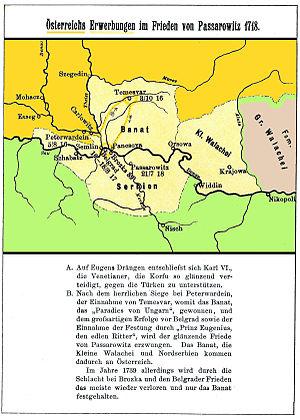
La paix de Passarowitz du 21 juillet 1718 est le traité qui met fin à la guerre de 1714-1718 entre l'Empire ottoman et la république de Venise commencée en 1714. Le Saint-Empire était intervenu aux côtés des Vénitiens en avril 1716.